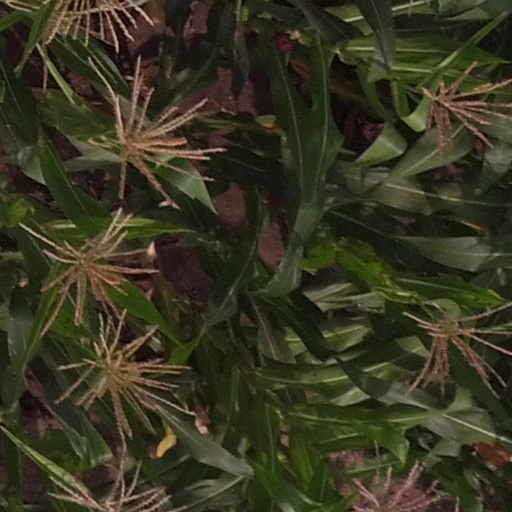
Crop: maize; corn